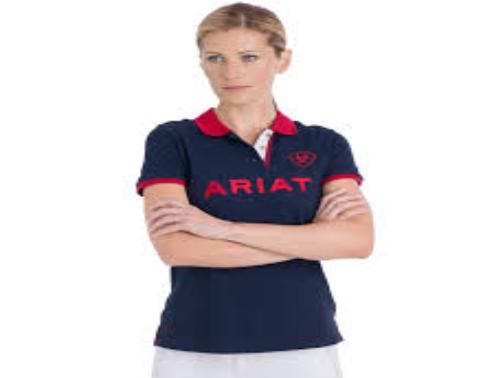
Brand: Ariat
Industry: Clothes